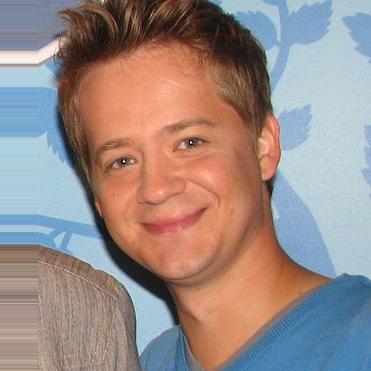
Age: 32